John Latham (judge)

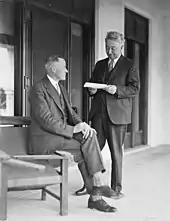
Latham and Prime Minister Joseph Lyons, c. 1932

The UAP won a huge victory in the 1931 election, and Latham was appointed Attorney-General once again. He also served as Minister for External Affairs and (unofficially) the Deputy Prime Minister. Latham held these positions until 1934, when he retired from the Commonwealth Parliament. He was succeeded as member for Kooyong, Attorney-General and Minister of Industry by Menzies, who would go on to become Australia's longest-serving Prime Minister.